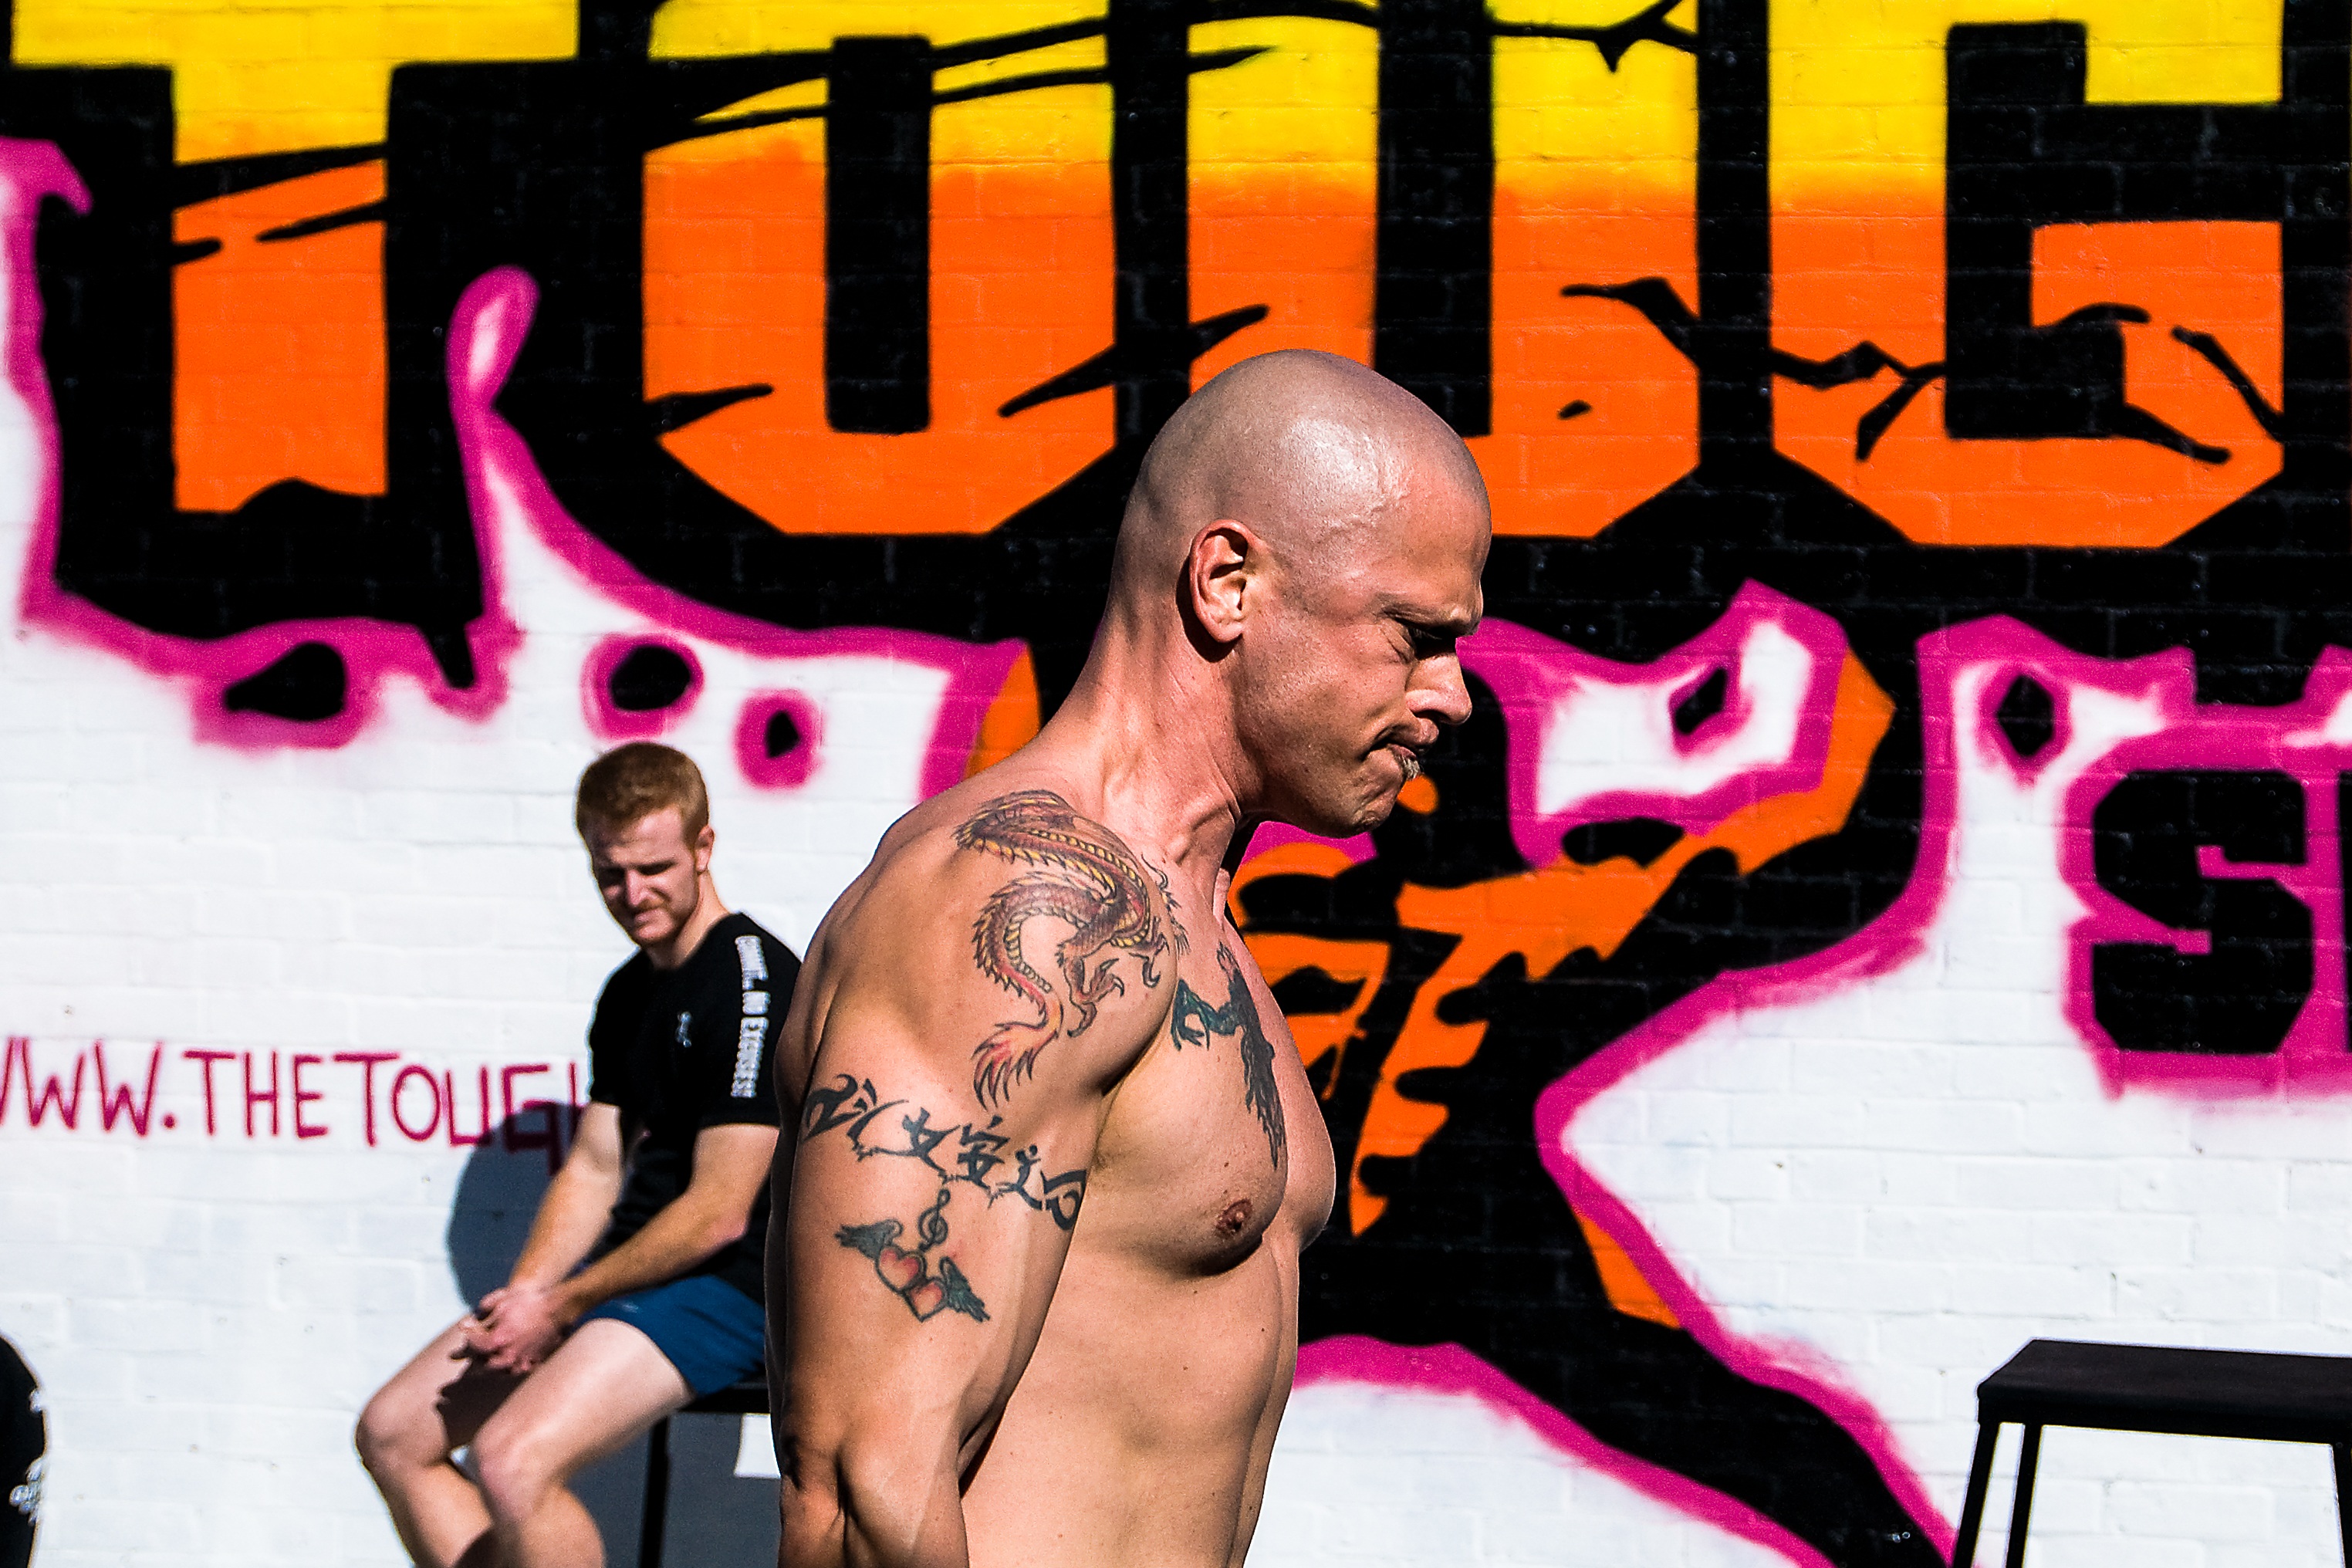
walking, training, gym, workout, muscle, carrying, personal trainer, crossfit, strongman, cavemantraining, taco fleur, farmer walks, farmer carry